Noel Baker

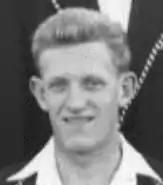

Noel Baker (22 December 1933 – 20 November 2011) was an Australian rules footballer who played with Melbourne in the Victorian Football League (VFL).